Richard Roberts (engineer)

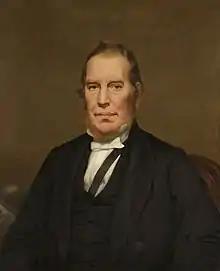
by Edward Villiers Rippingille

Richard Roberts (22 April 1789 – 11 March 1864) was a Welsh patternmaker and engineer whose development of high-precision machine tools contributed to the birth of production engineering and mass production.